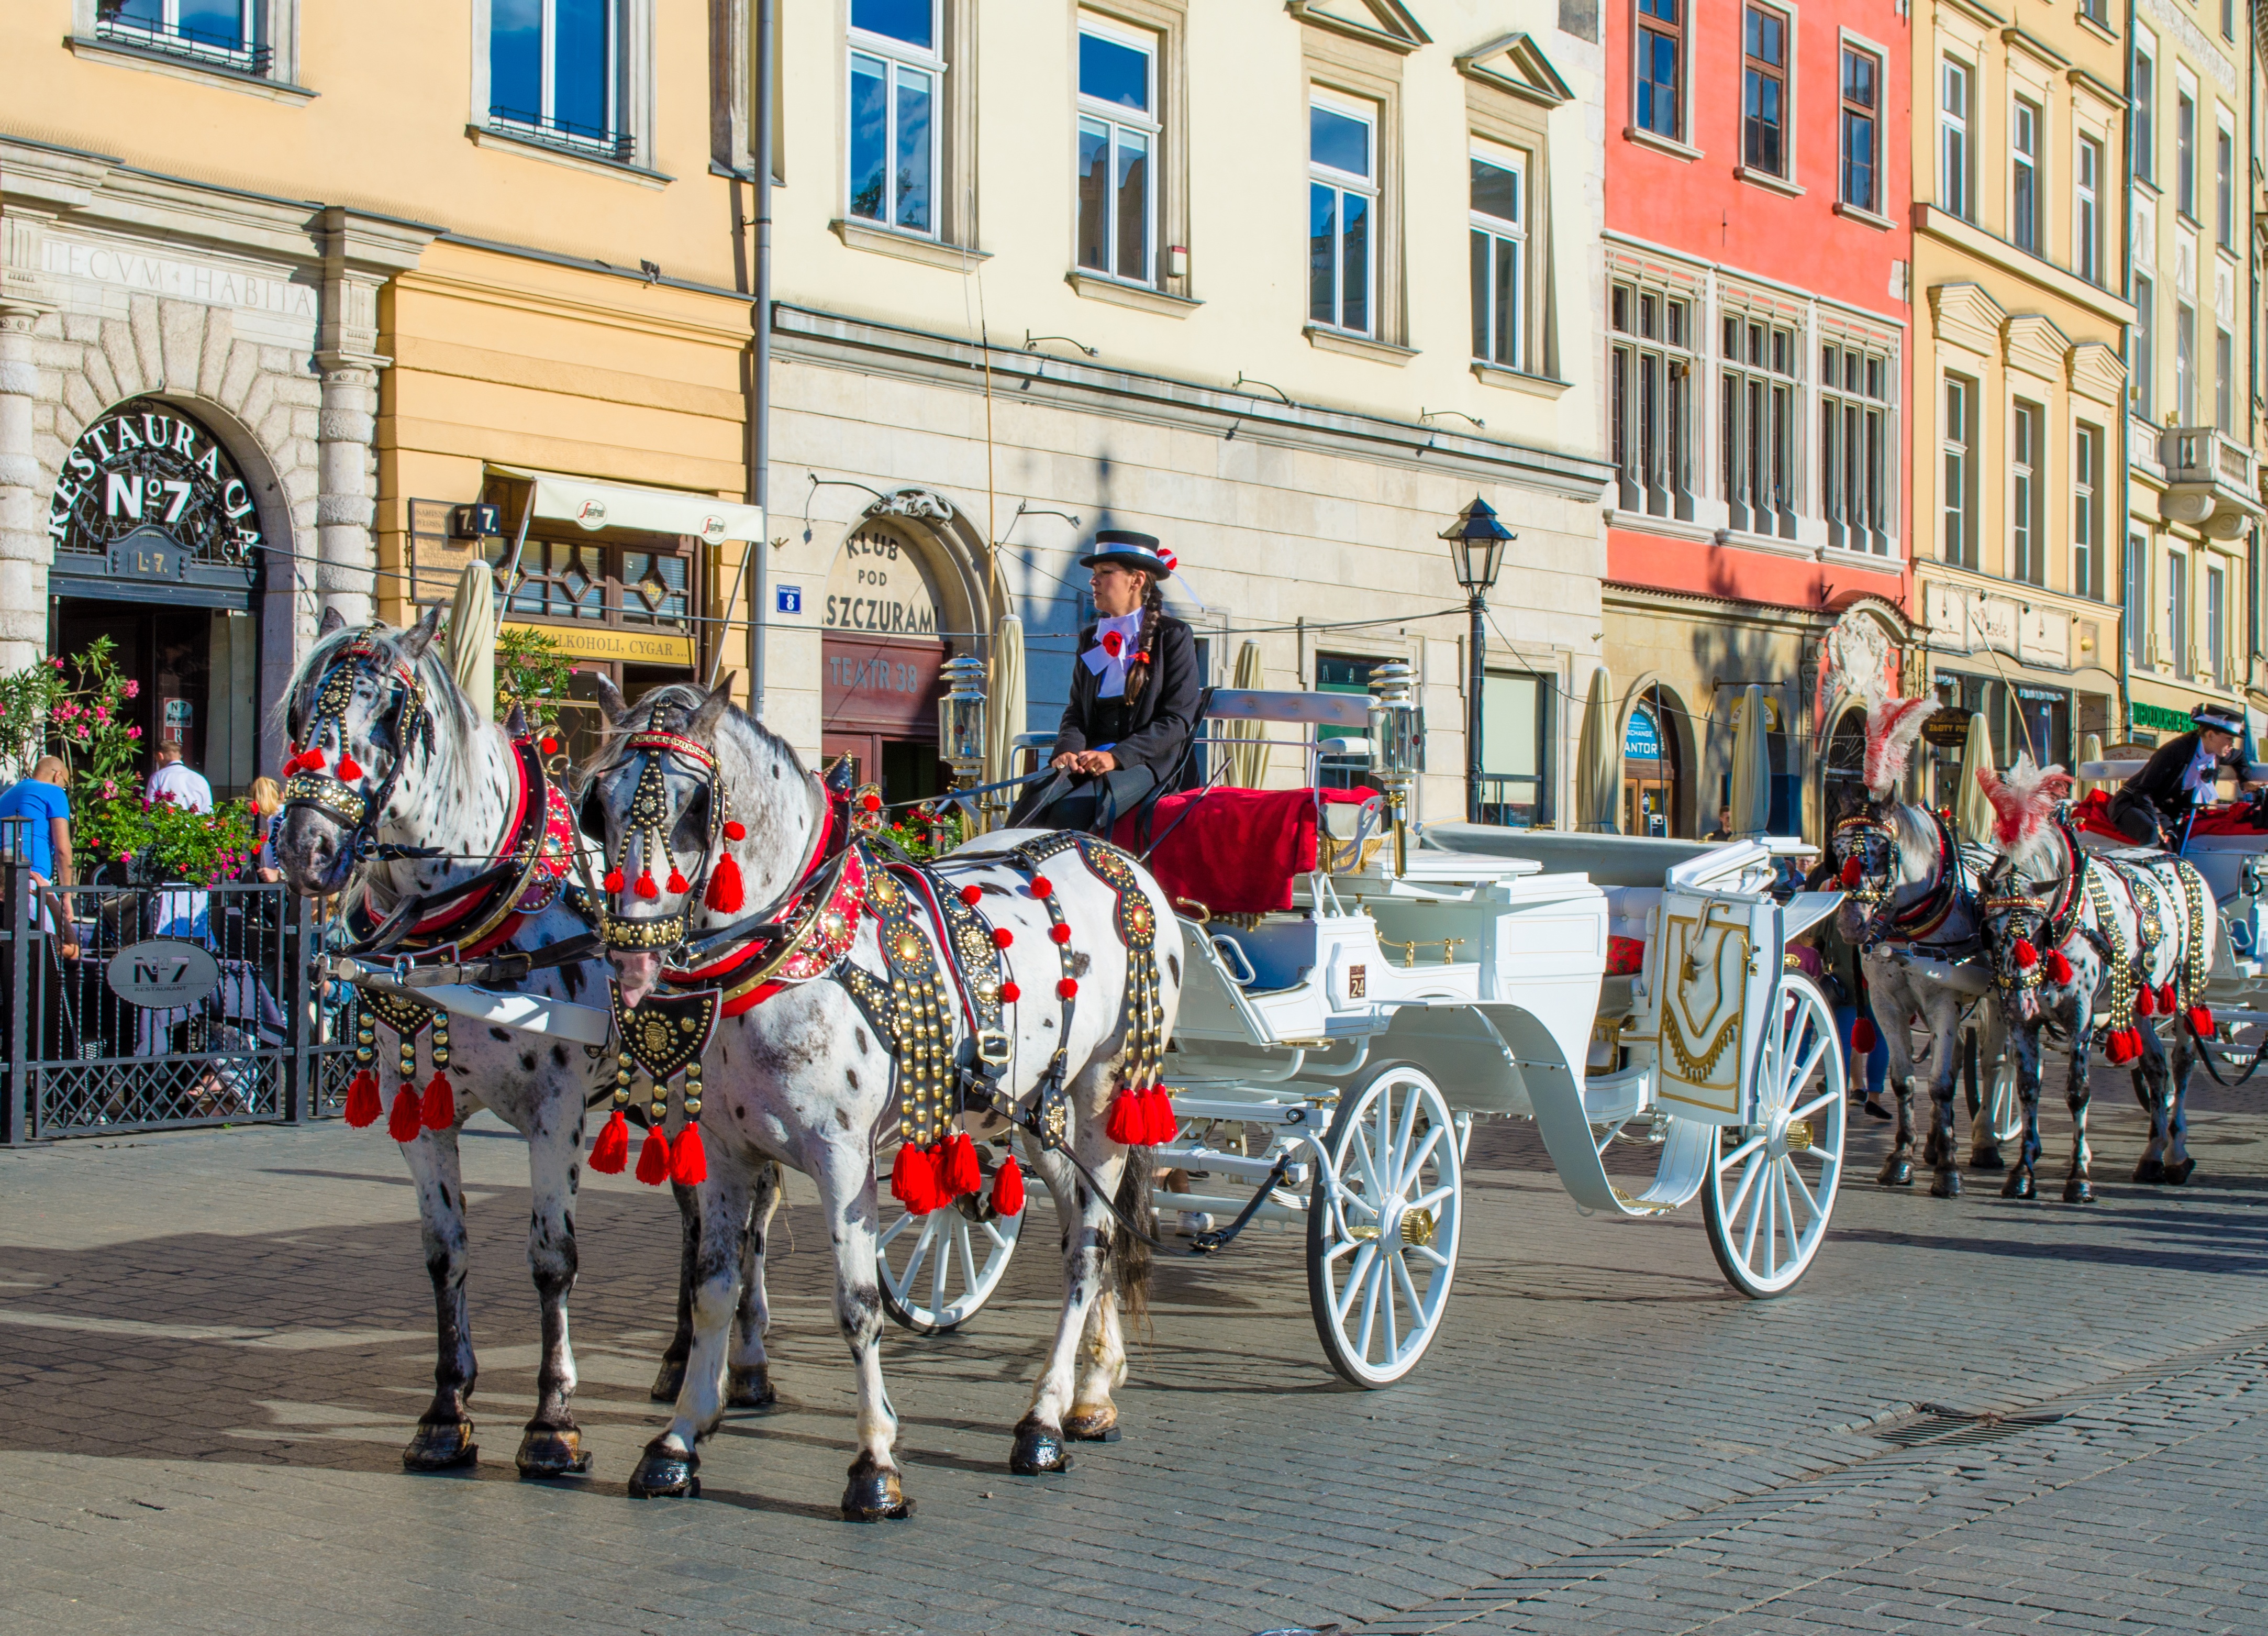
road, street, wagon, bicycle, cab, europe, vehicle, horse, tourism, parade, festival, center, carriage, area, krakow, polga